Cuernavaca

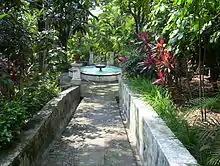
Flora in the Jardín Borda

Cuernavaca was one of the cities of the world nicknamed "City of Eternal Spring". This appelative derived from Alexander von Humboldt's "Researches concerning the institutions & monuments of the ancient inhabitants of America...:"